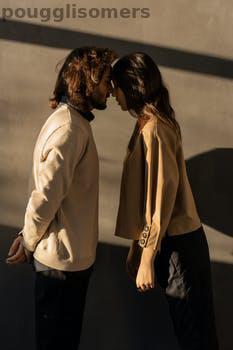
Label: Watermark